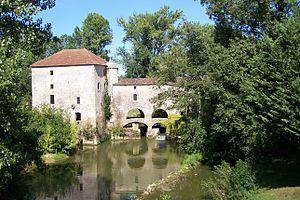
Moulin de Loubens (Gironde, France)
Landerrouet-sur-Ségur est une commune du Sud-Ouest de la France, située dans le département de la Gironde, en région Nouvelle-Aquitaine.
Le bassin de la Garonne est un bassin versant situé principalement en France avec une partie amont mineure en Espagne et en Andorre.
Cet article recense les monuments historiques de l'arrondissement de Langon, dans le département de la Gironde, en France.